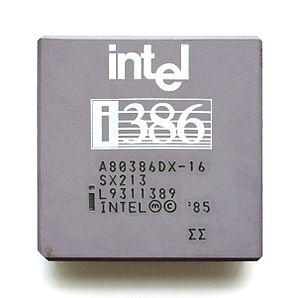
L’Intel 80386, souvent abrégé i386, est un microprocesseur 32 bits CISC fabriqué par Intel. Il est utilisé dans de nombreux ordinateurs personnels de 1986 à 1994. Lors de sa création, le processeur est nommé « P3 » — la troisième génération de processeurs x86. Il s'agit du premier processeur Intel à implémenter l'architecture de processeur IA-32, qui deviendra par la suite omniprésente dans le monde des ordinateurs personnels. On parle parfois, par métonymie, d'i386 pour désigner l'architecture IA-32. En mai 2006, Intel annonce qu'il mettrait fin à la production du 80386 en septembre 2007.